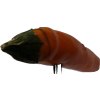
Label: pepper